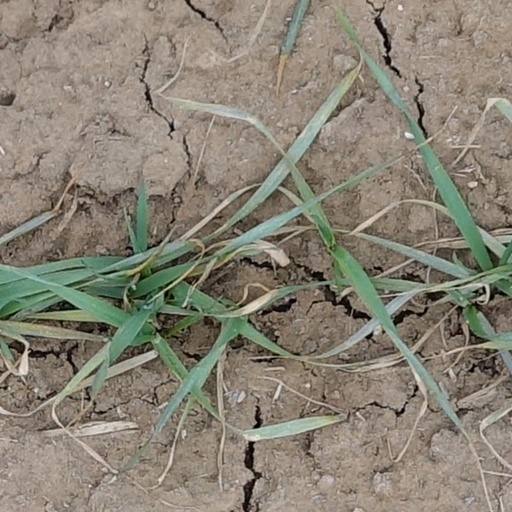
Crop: wheat